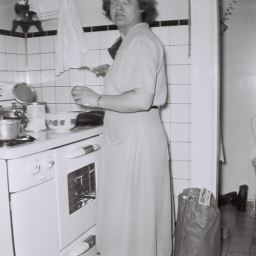
Grandma Viel cooking, as always, on that sturdy gas stove that stayed in the basement of the house on Burton Street.